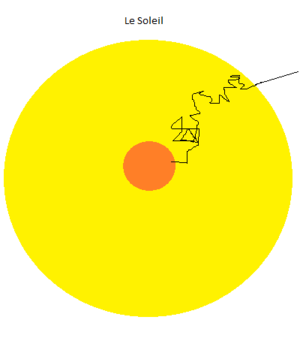
Schéma d 'un trajet de photon dans le Soleil
Le noyau solaire est la partie centrale du Soleil, qui s'étend du centre jusqu'à environ 20 à 25 % du rayon solaire et constitue approximativement 10 % de sa masse. Sa température s'approche de 15 000 000 K, ce qui est la température la plus chaude du système solaire. Cette haute température est causée par la fusion nucléaire de l'hydrogène, qui a pour effet la création subséquente d'hélium et la libération de lumière visible à la surface.